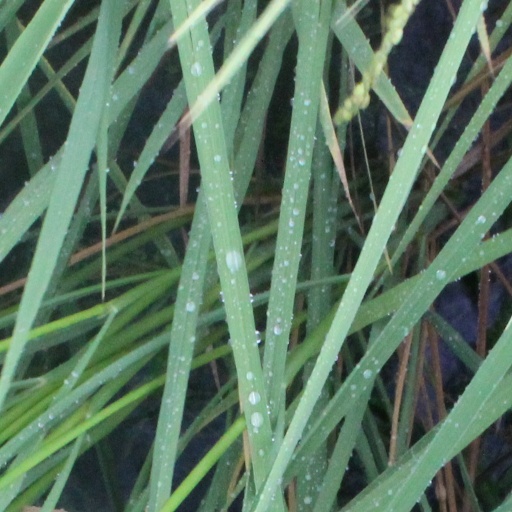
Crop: rice